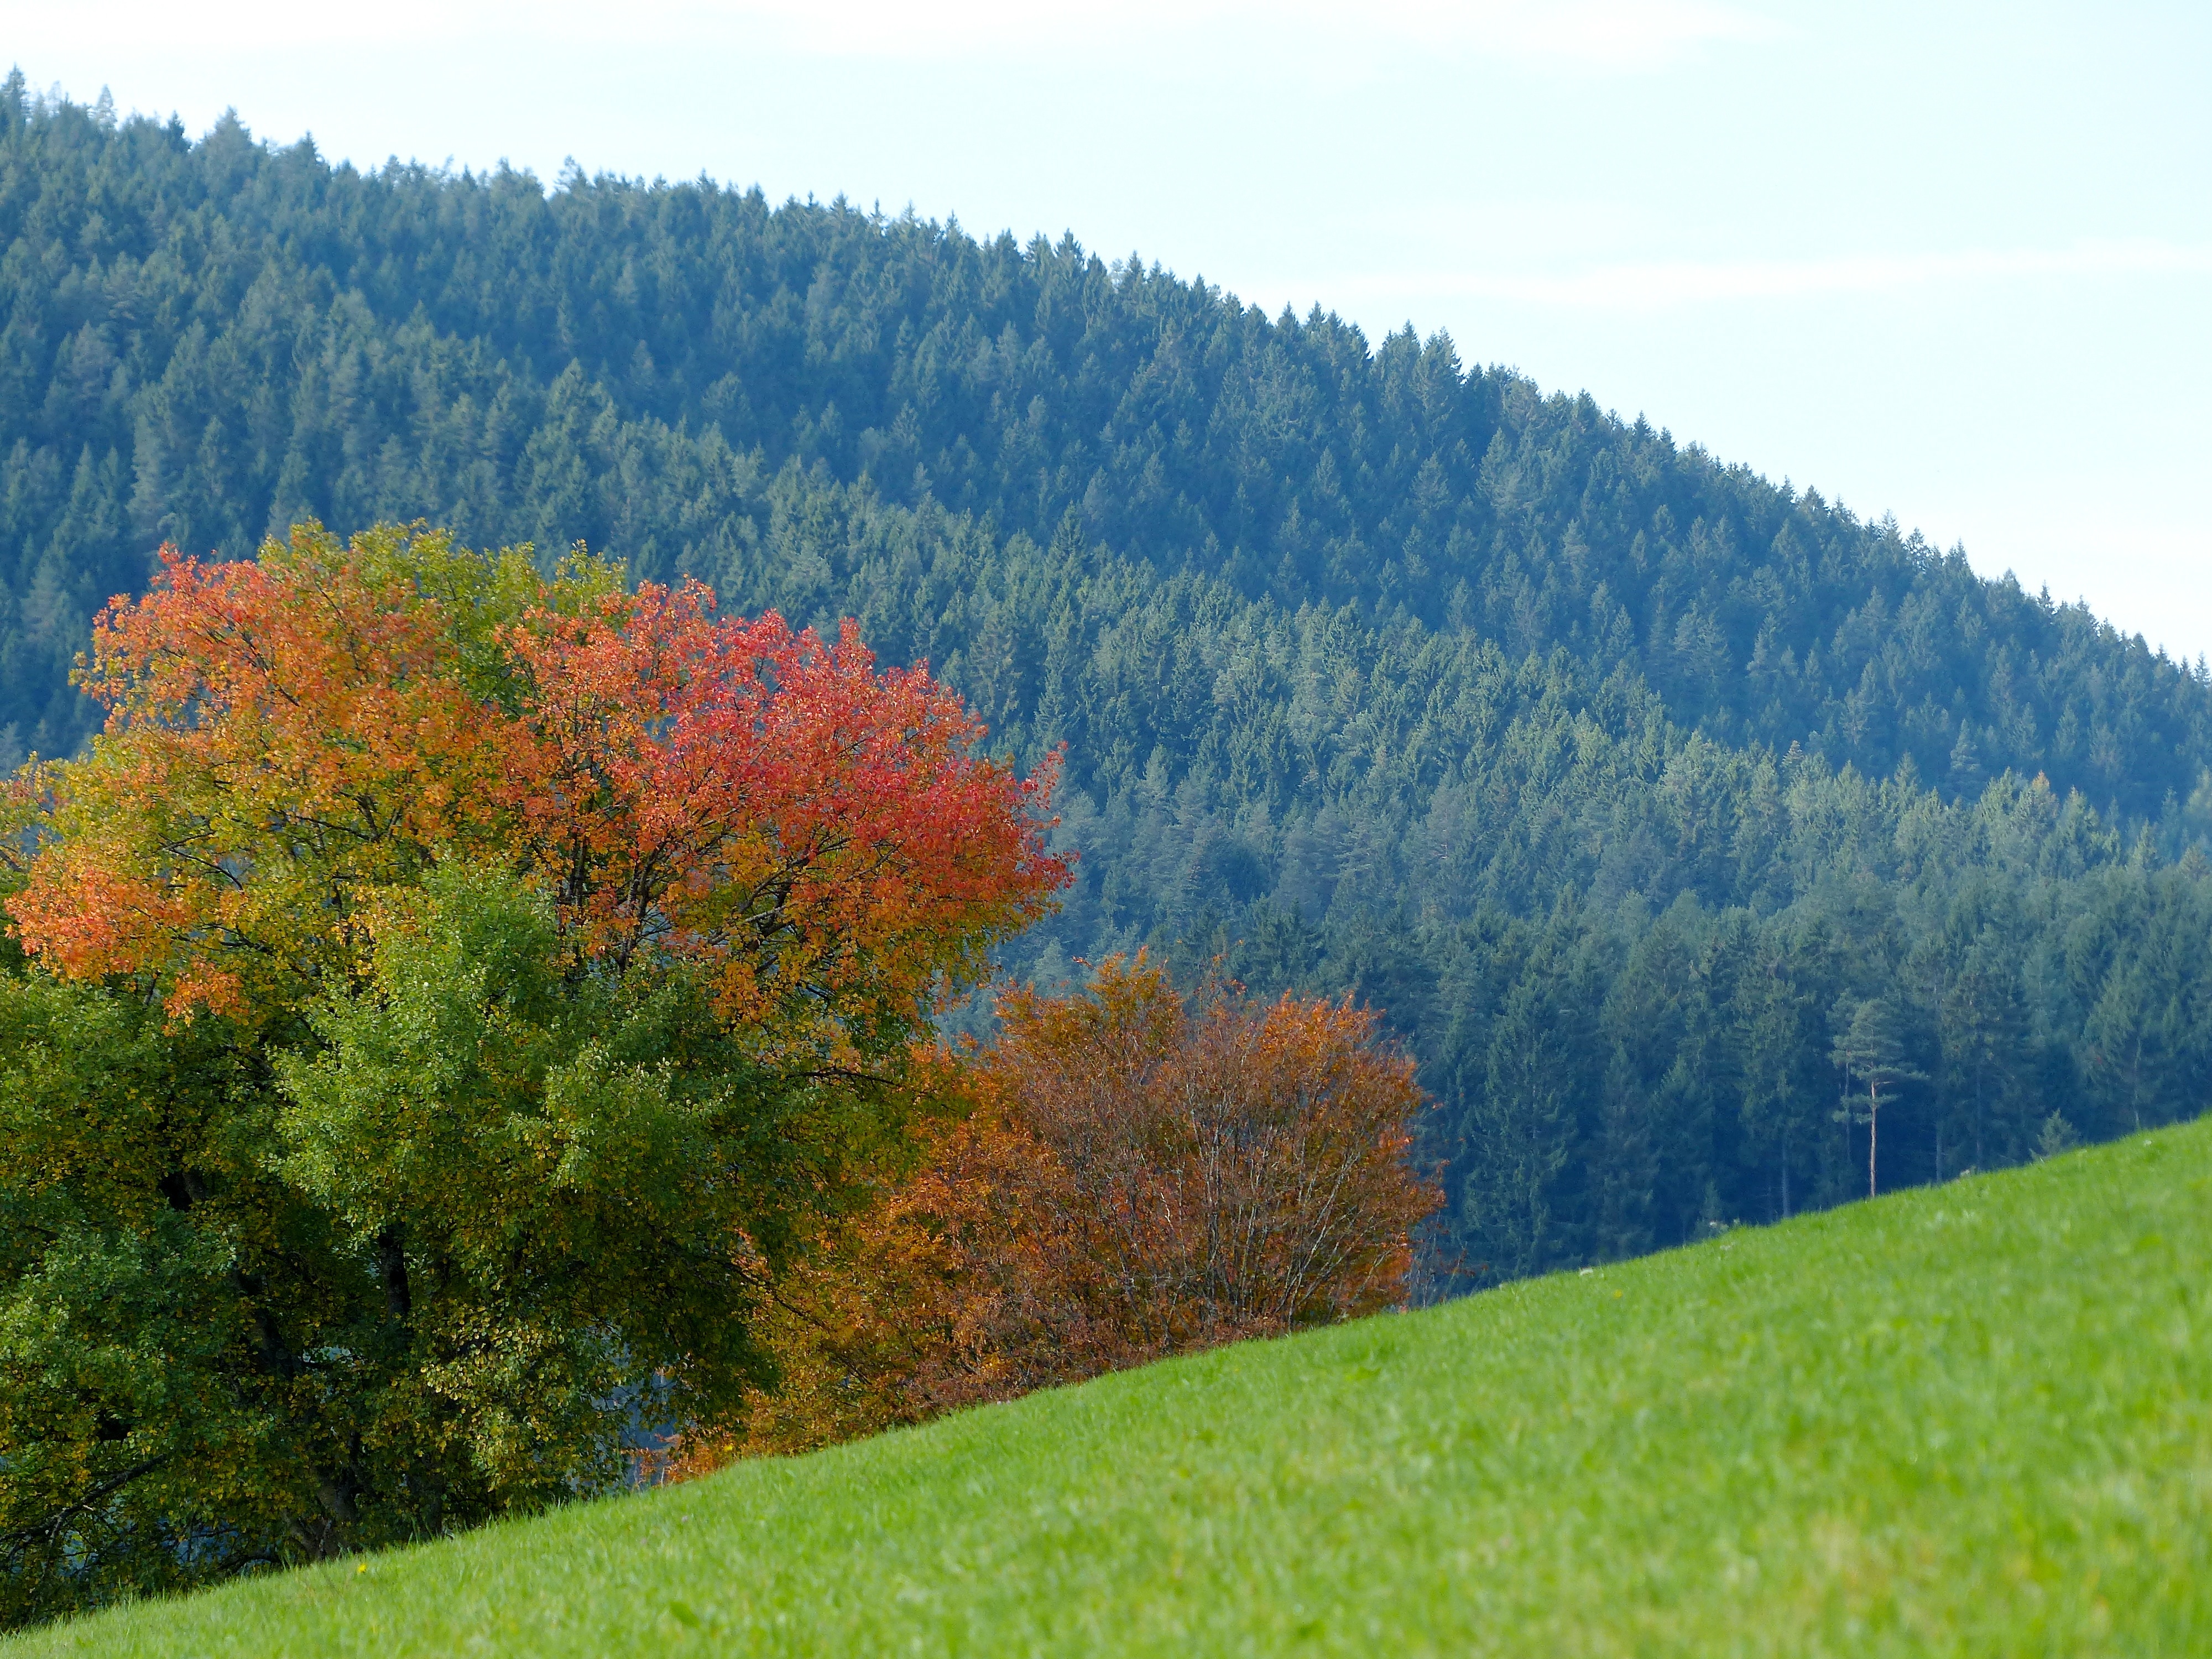
landscape, tree, forest, grass, mountain, plant, hiking, meadow, prairie, leaf, fall, hill, flower, mountain range, travel, foliage, europe, pasture, autumn, black, season, ridge, trees, leaves, sunny, grassland, shrub, germany, schwarzwald, woodland, habitat, larch, ecosystem, baiersbronn, mitteltal, rural area, biome, natural environment, woody plant, mountainous landforms, temperate broadleaf and mixed forest, temperate coniferous forest